Nancy Kovack

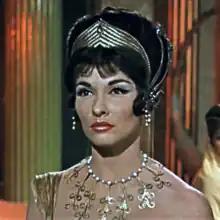
Kovack as Medea in "Jason and the Argonauts"

After working as a model, Kovack became one of the "Glee Girls" for Jackie Gleason. She appeared on a number of television series including "Bewitched" (3 episodes, playing both Darrin Stephens' ex-girlfriend and Samantha Stephens' nemesis, Sheila Sommers and Darrin's Italian client Clio Vanita), "Batman" (episodes 5 and 6), "I Dream of Jeannie", "Get Smart", "Perry Mason", "12 O'Clock High", "The Man from U.N.C.L.E.", "The Invaders" (episode "Task Force" (1967)), "Burke's Law", "Family Affair" (episode "Family Plan" (1968)), "The Name of the Game", "and Hawaii Five-O" (episode "Face of the Dragon" (1969)).